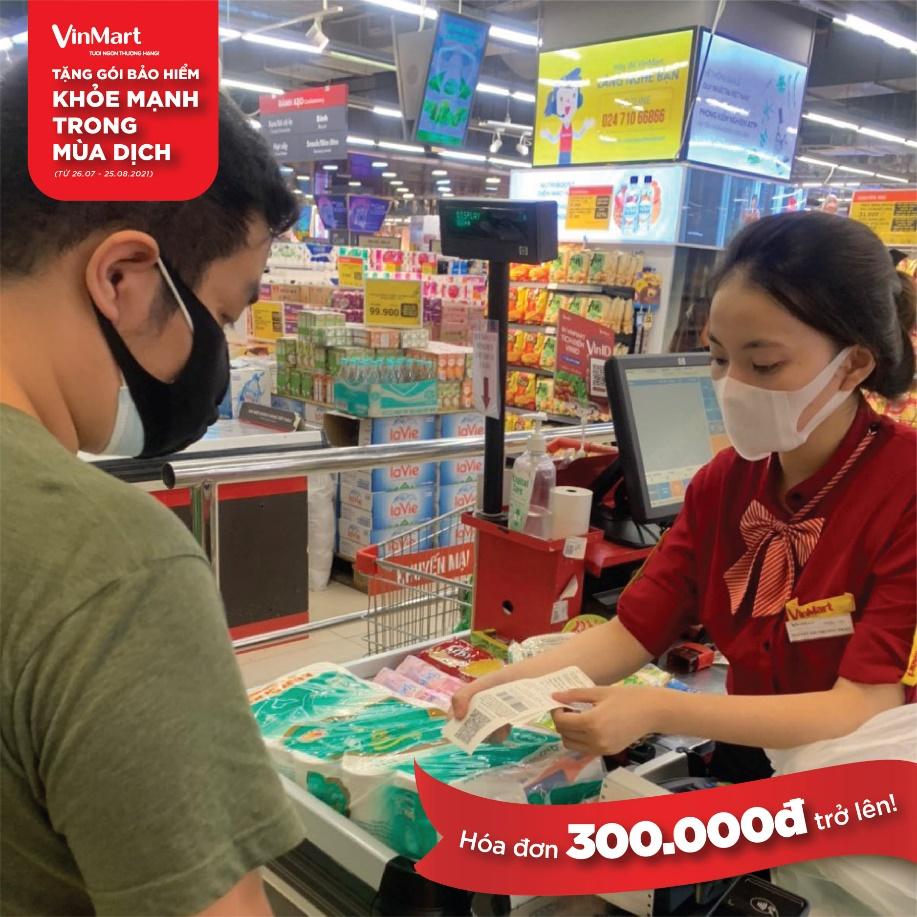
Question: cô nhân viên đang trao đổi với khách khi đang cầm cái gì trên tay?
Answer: hóa đơn mua hàng